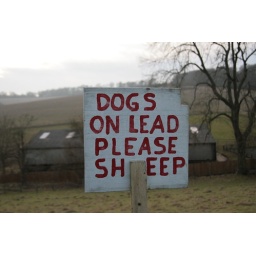
I have visions of sheep walking around with their dogs dutifully put on a lead